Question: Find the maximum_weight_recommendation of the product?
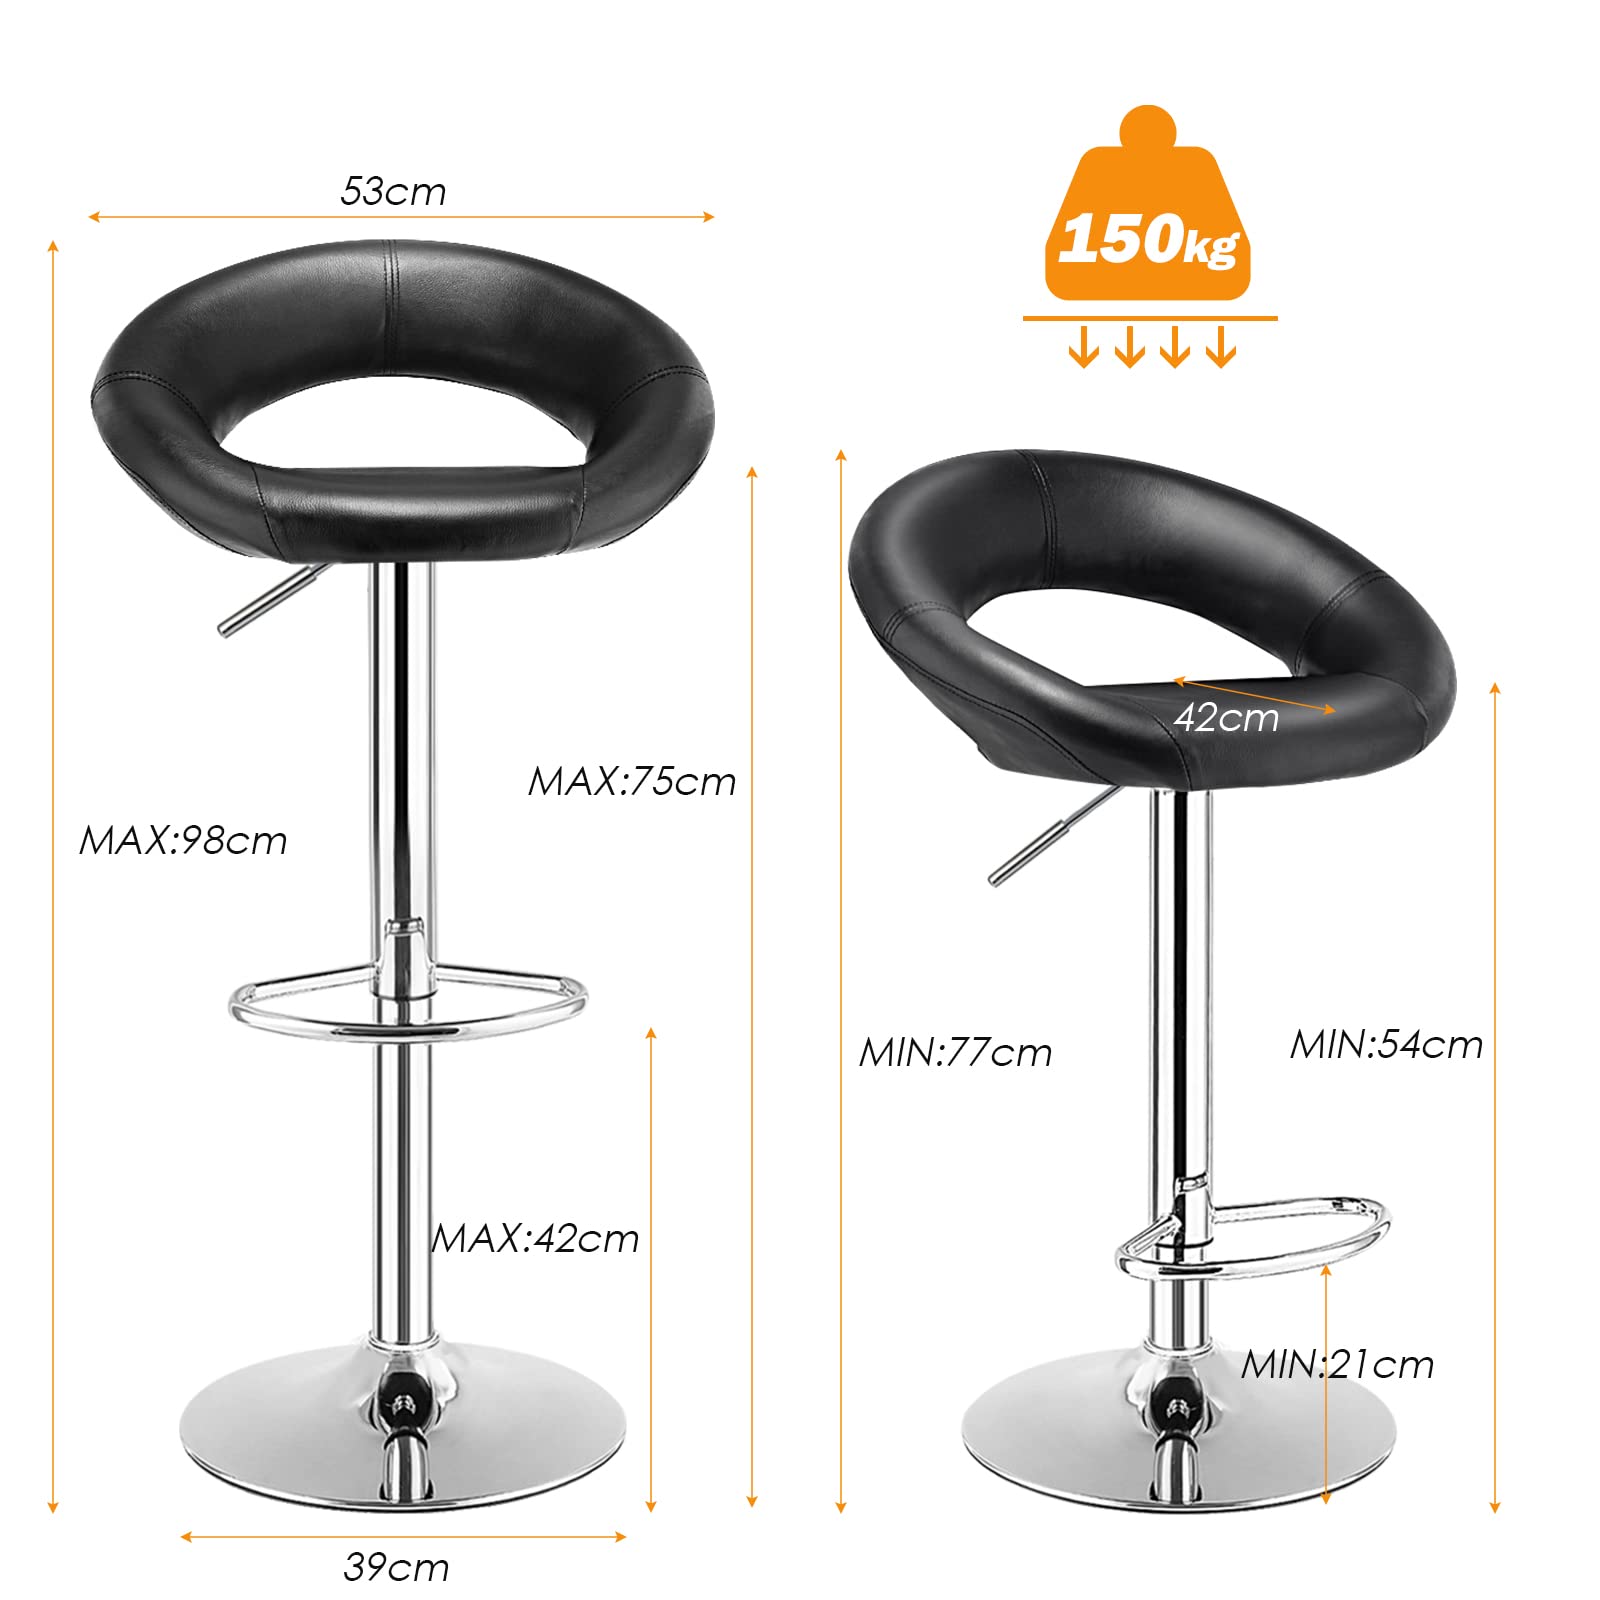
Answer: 150 kilogram